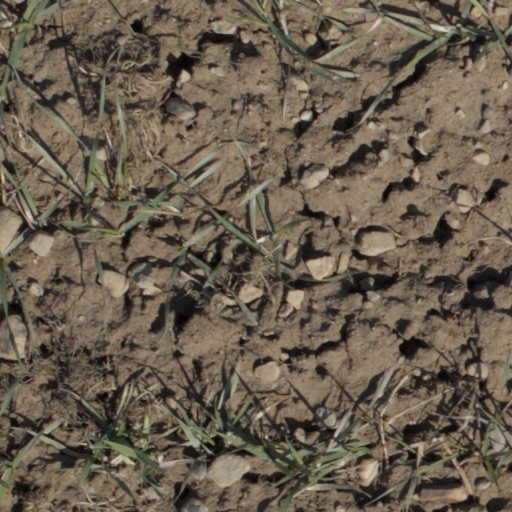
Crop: wheat